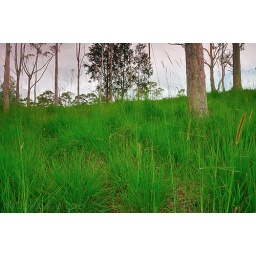
A hill in Kundasang where grows kudat grass on a hill.